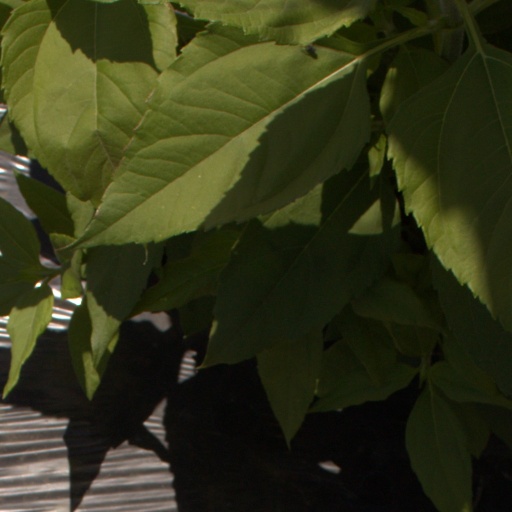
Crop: Jerusalem artichoke